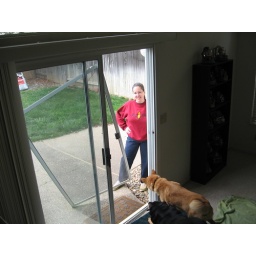
Beep knocked the screen off the track by running into it.She thought the door was open =D...April 2006